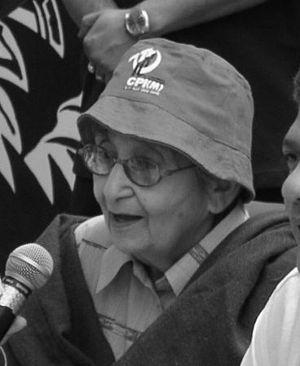
Lakshmi Sahgal, née Lakshmi Swaninathan le 24 octobre 1914 à Madras, et morte le 23 juillet 2012, est une militante du mouvement indépendantiste indien. Durant la Seconde Guerre mondiale, elle fut officier au sein de l'Armée nationale indienne et ministre du Gouvernement provisoire de l'Inde libre.